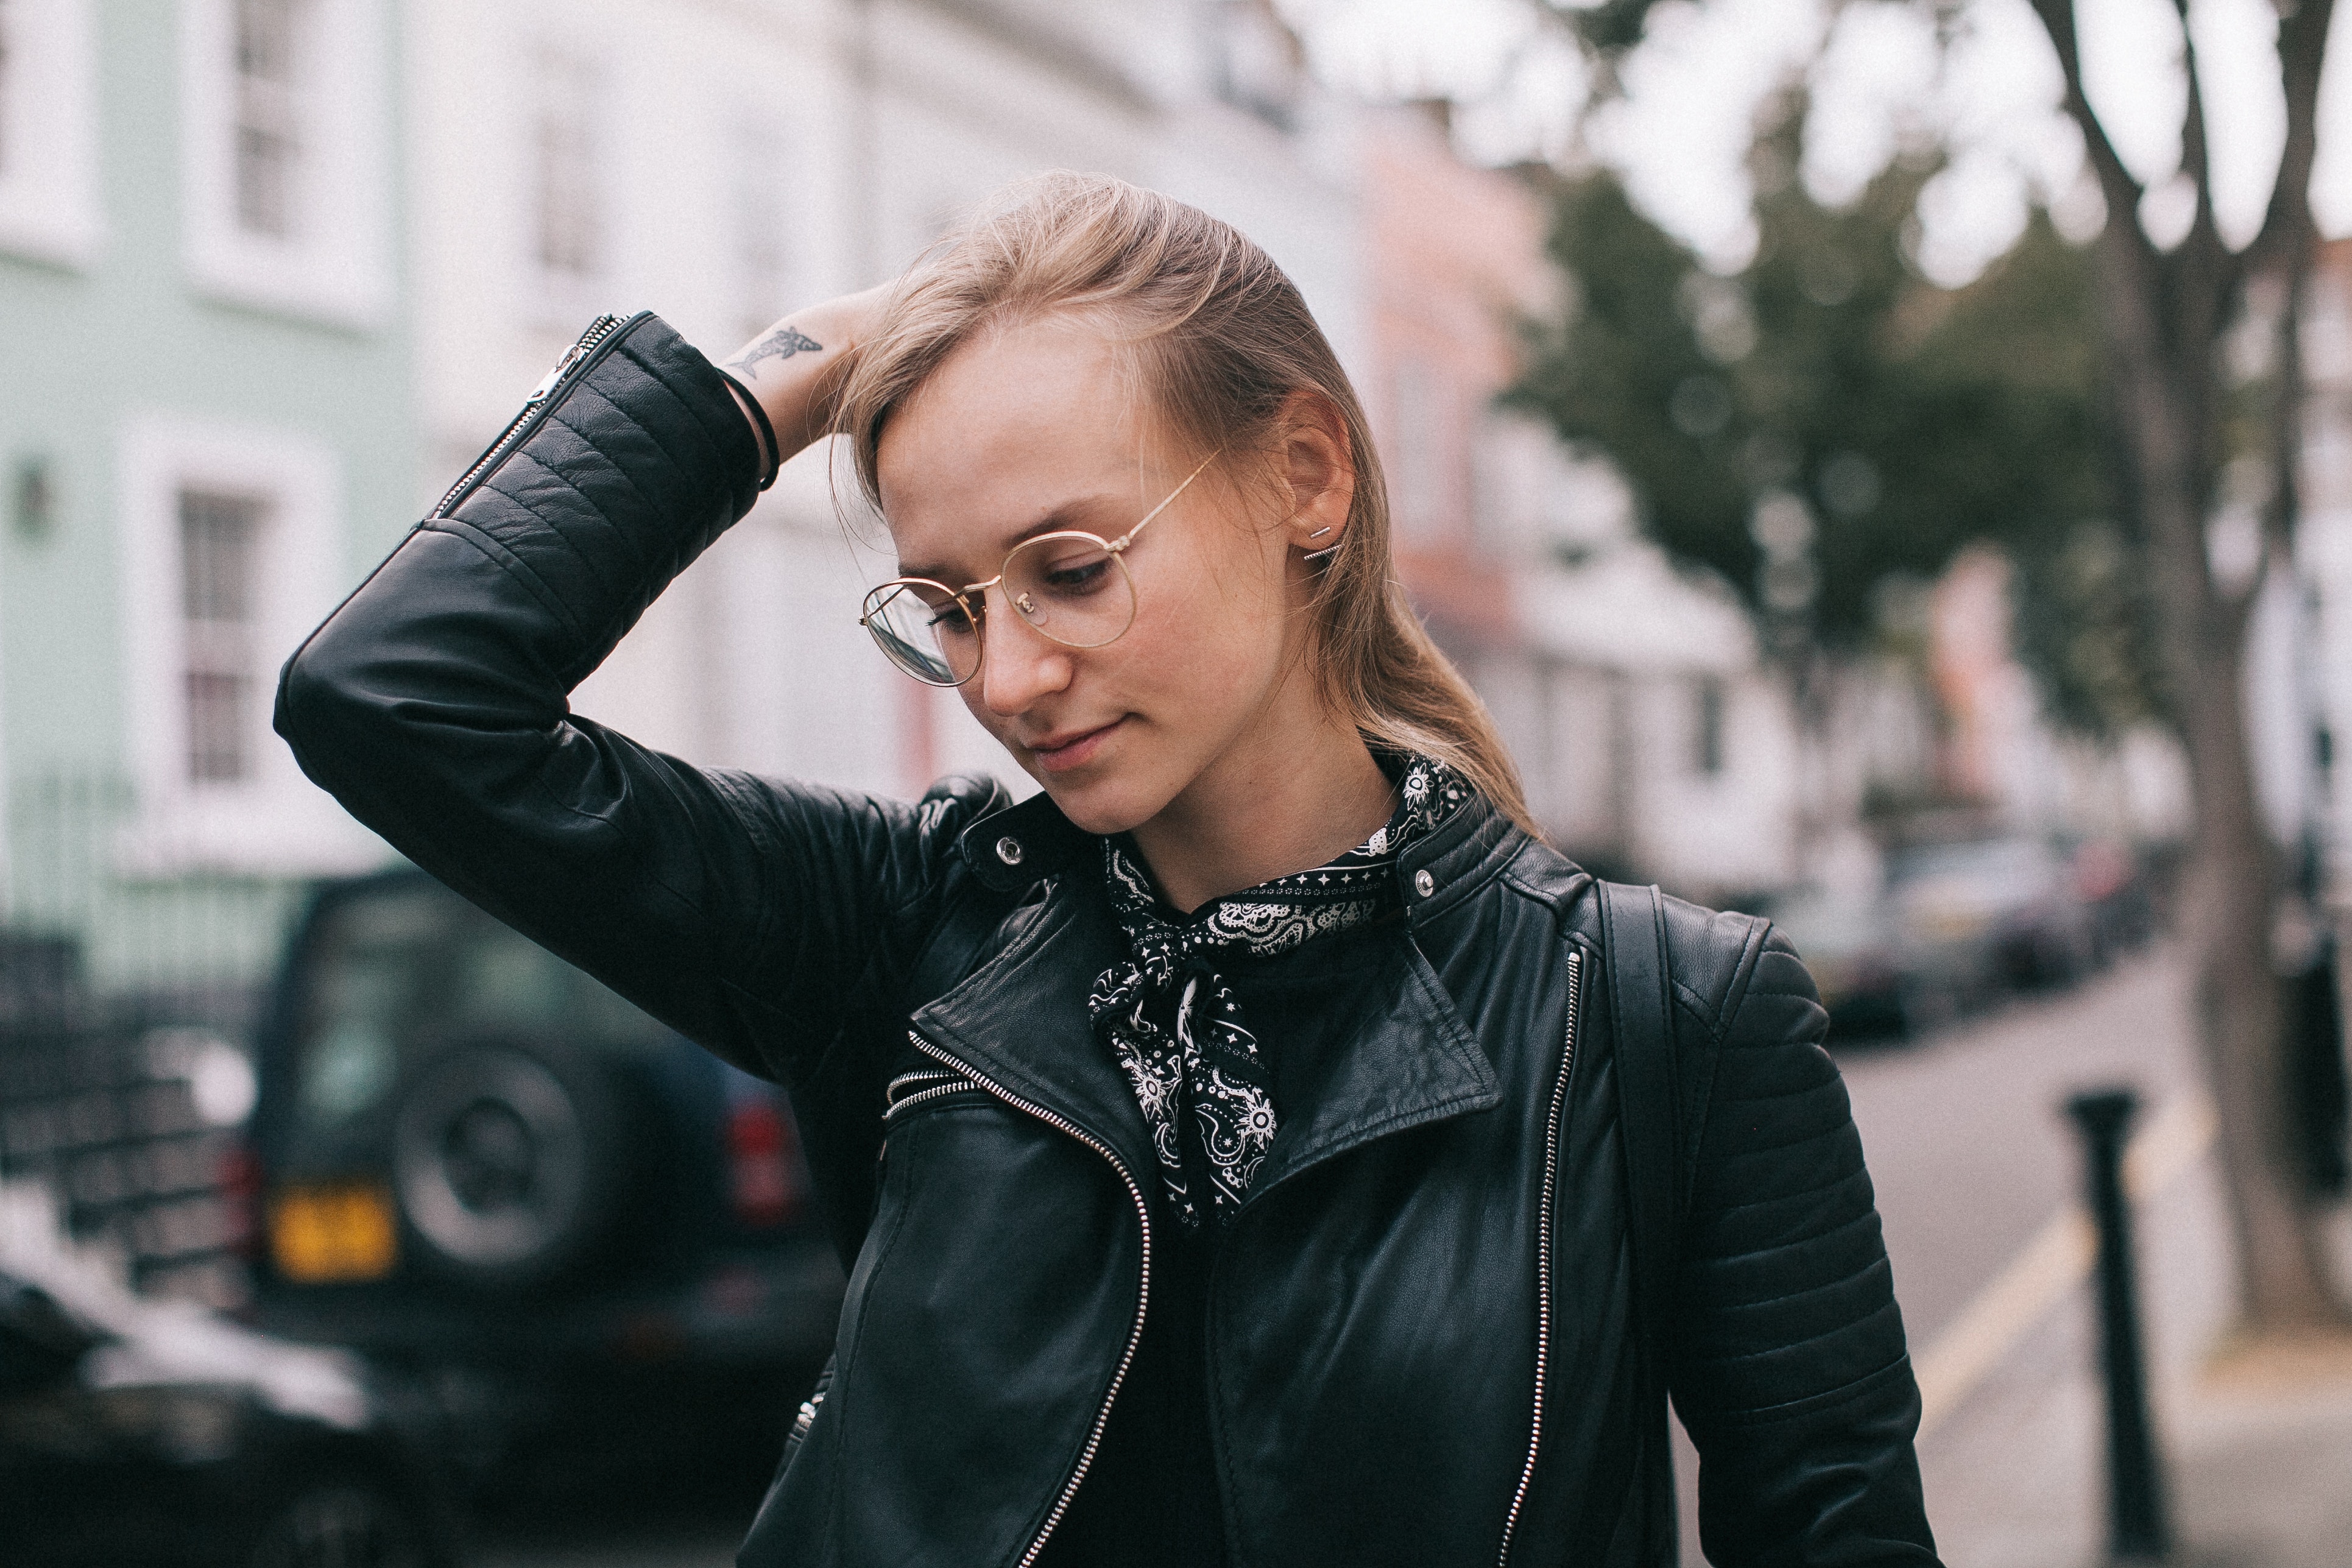
hair, leather, black, street fashion, blond, jacket, beauty, leather jacket, fashion, lip, hairstyle, textile, model, photography, human, eye, glove, black and white, top, smile, street, jeans, portrait photography, style, photo shoot, long hair, brown hair, fashion accessory